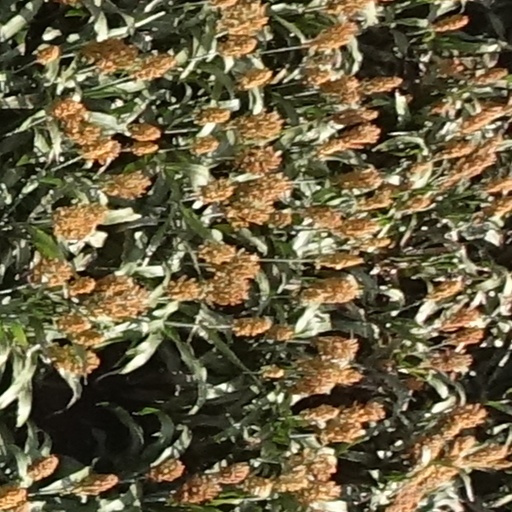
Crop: sorghum